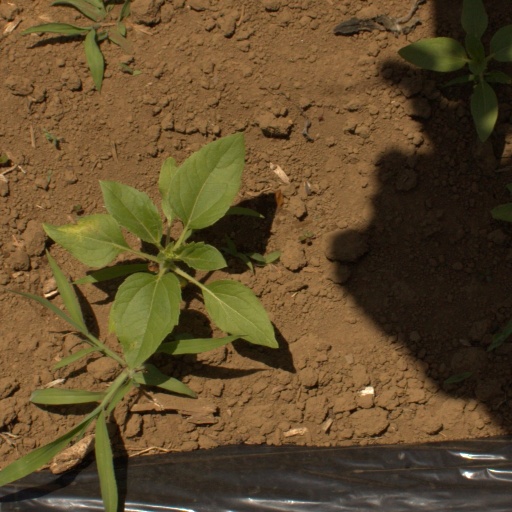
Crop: Jerusalem artichoke